Hakeme Yazid Said

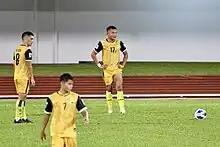
Hendra and Hakeme taking a free kick against Indonesia during the 2026 FIFA World Cup qualification in 2023

In March 2022, Hakeme was announced to be traveling to Laos with the Brunei national team for an international friendly to be played at the end of the month. He debuted for Brunei in a playmaking role, and scored with a direct free-kick in the second half but the game ultimately was won by Laos with a 3–2 score. He earned his second cap in another friendly against Malaysia two months later which ended 4–0 to the Malayan Tigers.